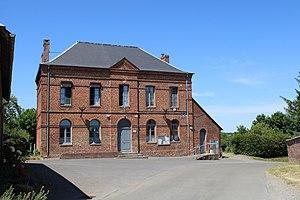
La mairie
Saint-Algis est une commune française située dans le département de l'Aisne, en région Hauts-de-France.